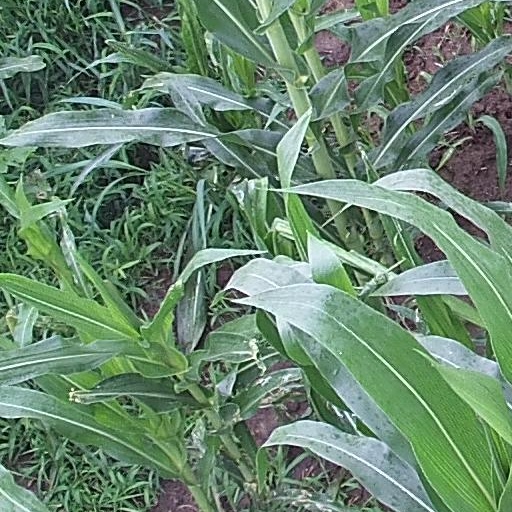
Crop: maize; corn